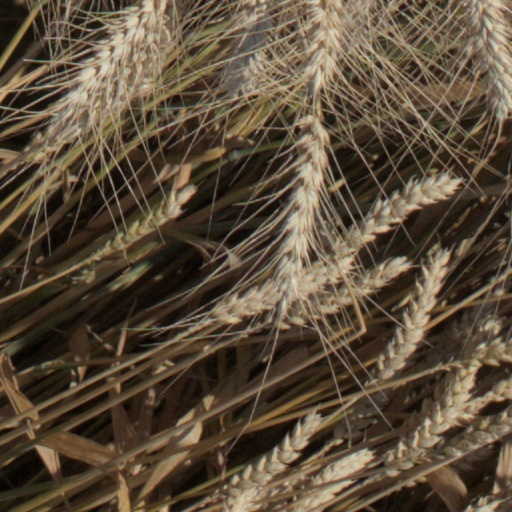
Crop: wheat